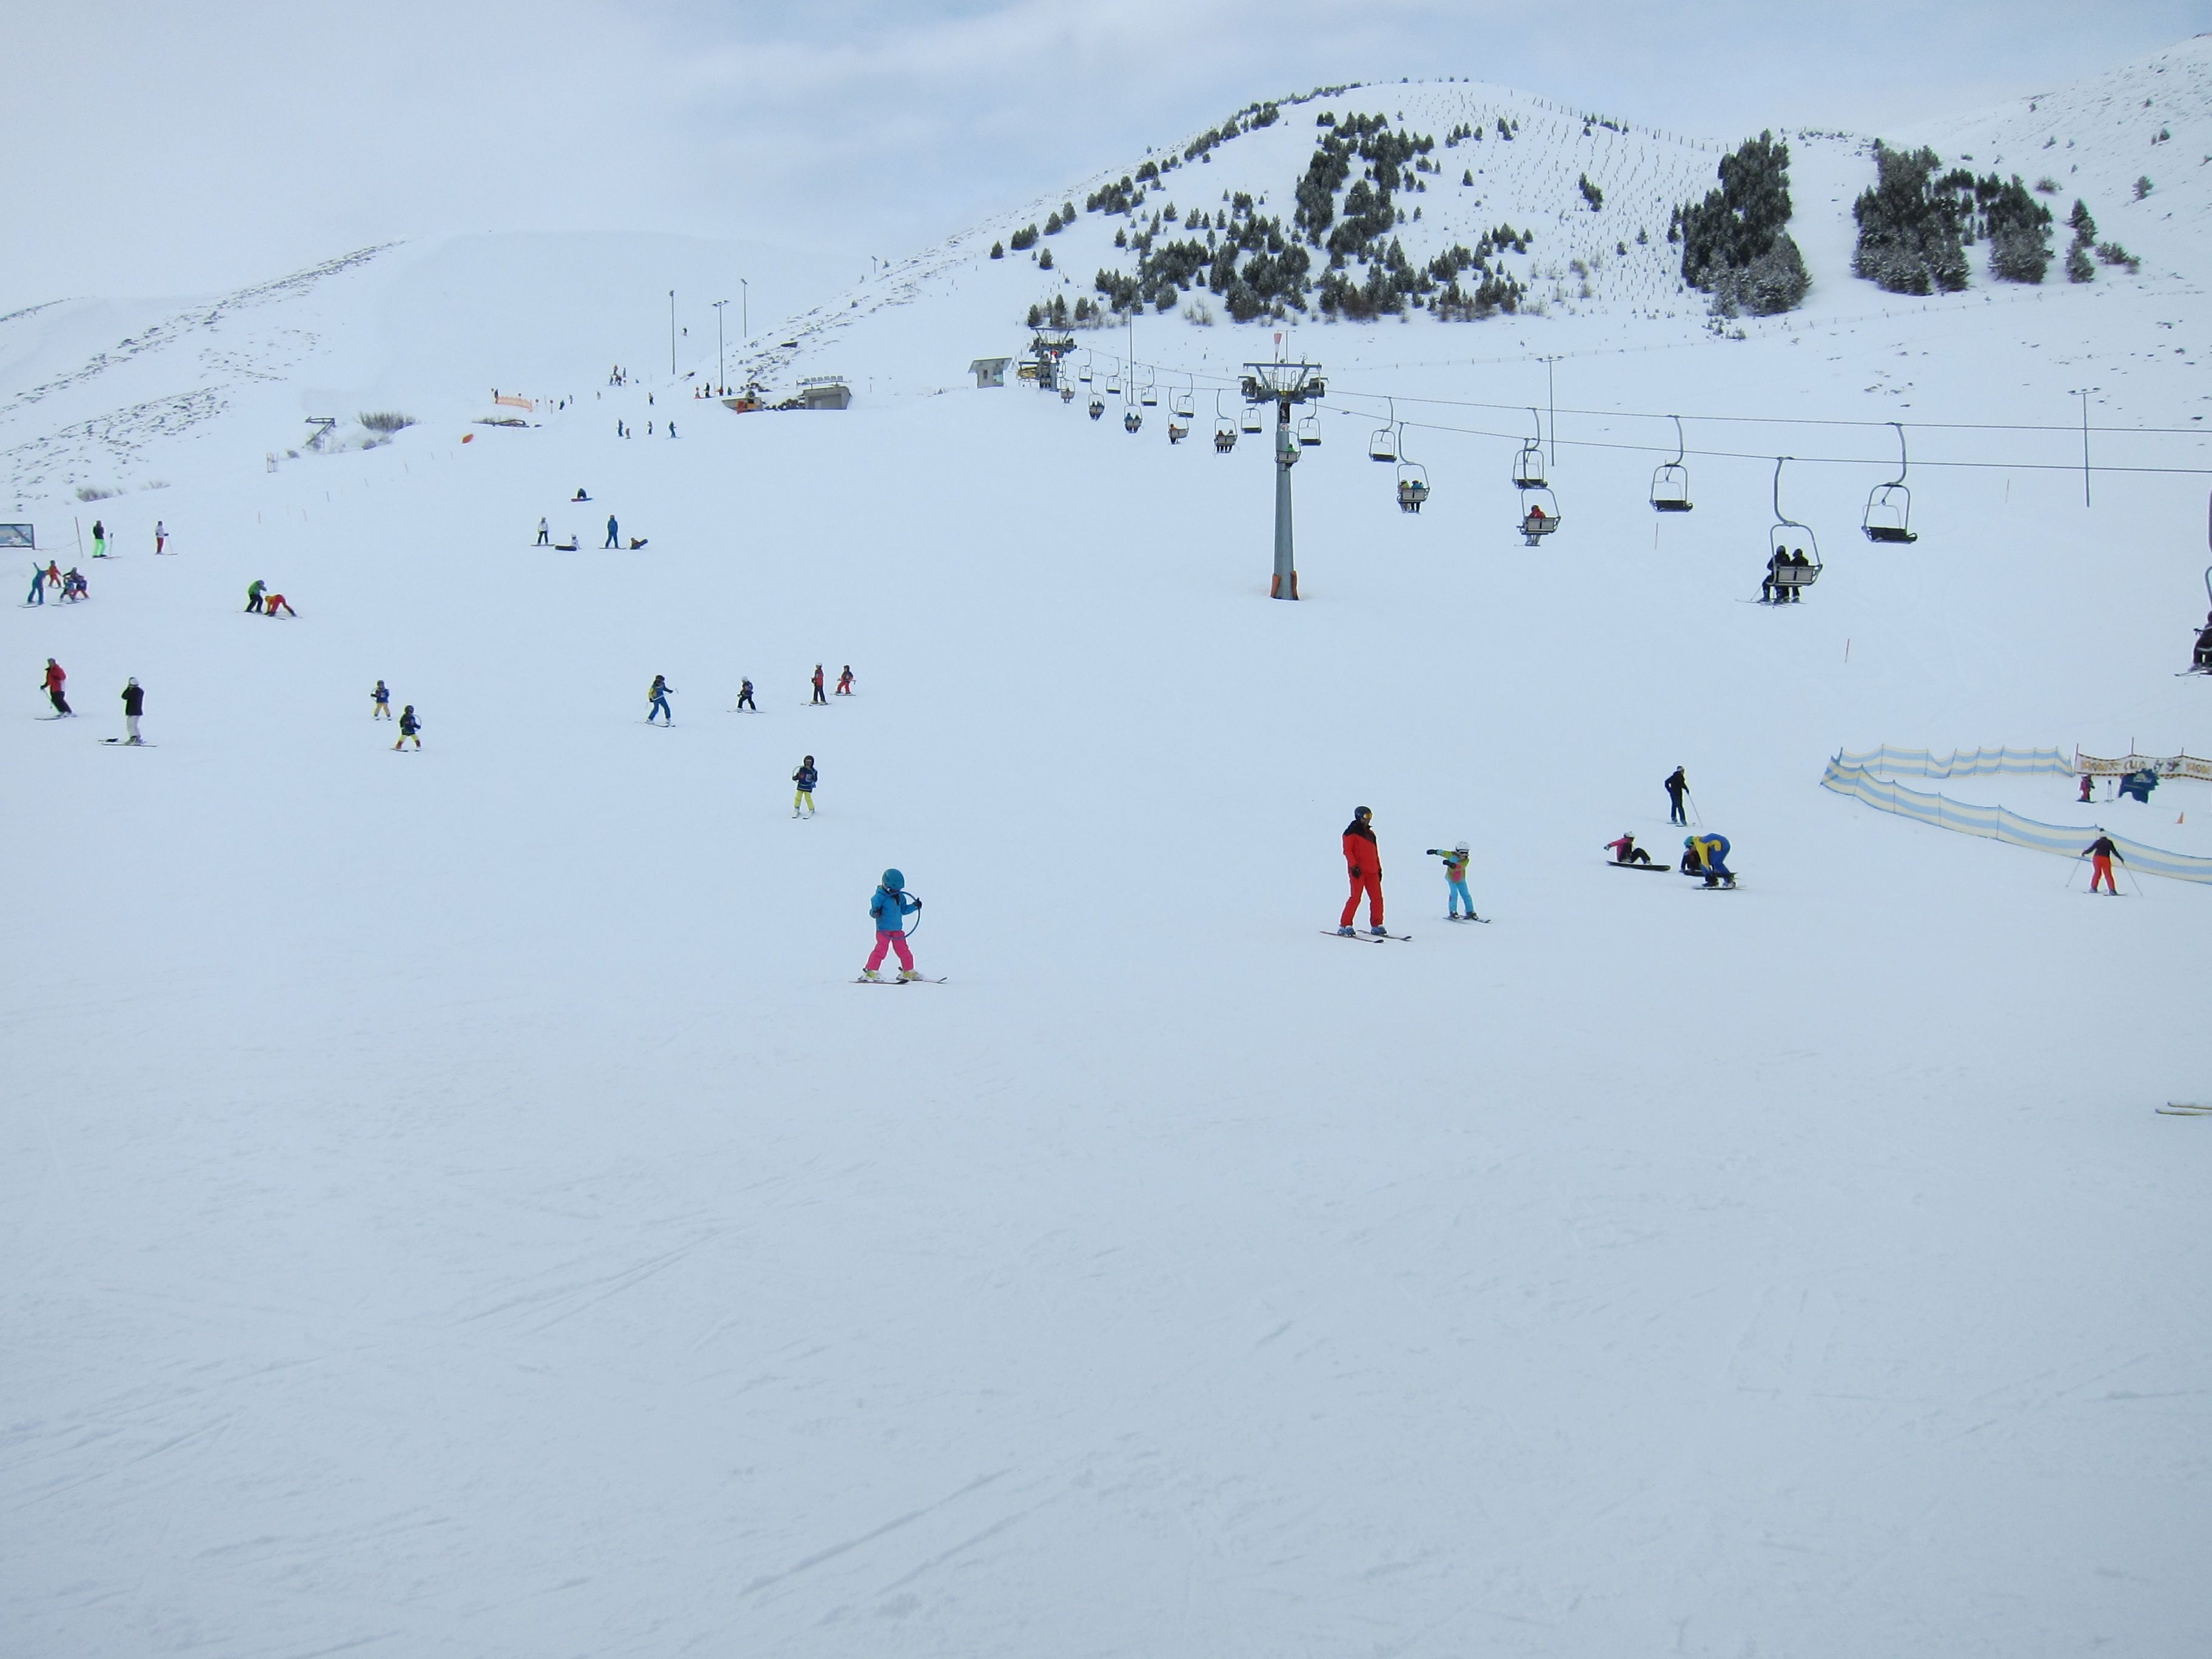
snow, winter, sport, vacation, alpine, skiing, sports equipment, austria, winter sport, downhill, ski, piste, skier, ski touring, nordic skiing, ski mountaineering, ski equipment, ski piste, alpine skiing, geological phenomenon, telemark skiing